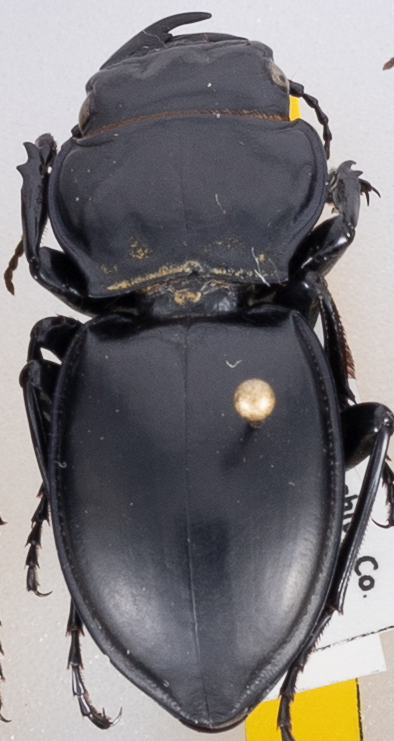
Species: Pasimachus californicus
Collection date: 2022-08-24
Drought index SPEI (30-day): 0.156
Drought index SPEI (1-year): -2.09
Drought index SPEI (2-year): -1.01